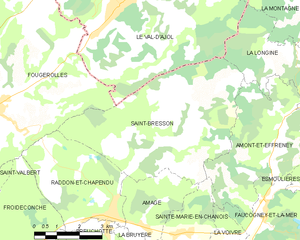
Carte des communes françaises